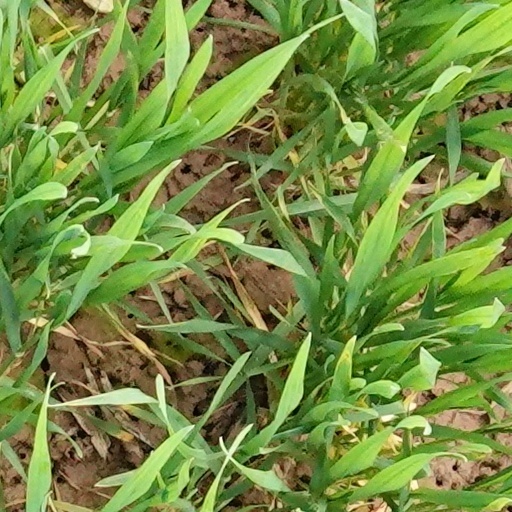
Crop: wheat